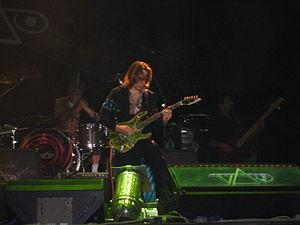
Steve Vai est un guitariste et chanteur de rock américain né le 6 juin 1960 à New York, considéré comme un guitar hero.